SEAT León

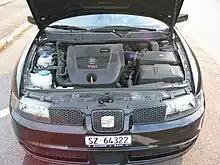
SEAT León Mk1 TDI engine compartment

The "Typ" 1M SEAT León was available with the following internal combustion engines, with all being shared with other marques of the Volkswagen Group: